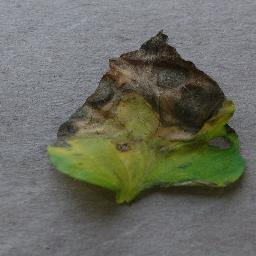
Label: Tomato___Early_blight